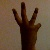
The image shows a hand gesture representing the number 6 in Indian Sign Language.